Aleksander Stawarz

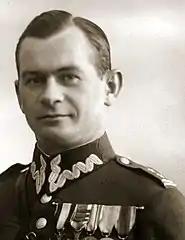
Aleksander Stawarz

Aleksander Stawarz codename: Leśnik, Baca (7 August 1896, Nowy Targ - 28 January 1941, Auschwitz) was a Polish Army Colonel.